Saint

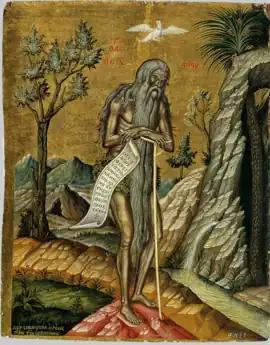
"Eremitic Saint Onuphrius" by Emmanuel Tzanes, 1662

According to the Catholic Church, a saint may be anyone in Heaven (besides God), whether recognized on Earth or not, who forms the "great cloud of witnesses" (Hebrews 12:1). These "may include our own mothers, grandmothers or other loved ones (cf. )" who may have not always lived perfect lives, but "amid their faults and failings they kept moving forward and proved pleasing to the Lord". The title "Saint" denotes a person who has been formally canonized, that is, officially and authoritatively declared a saint, by the church as holder of the Keys of the Kingdom of Heaven, and is therefore believed to be in Heaven by the grace of God. There are many persons who the church believes to be in Heaven who have not been formally canonized and who are otherwise titled saints because of the fame of their holiness. Sometimes the word saint also denotes living Christians. The Second Vatican Council noted that some saints are commemorated by the whole church because they "are truly of universal importance", while many others have significance for "a particular Church or nation or family of religious" and their lives should be celebrated within those particular contexts.